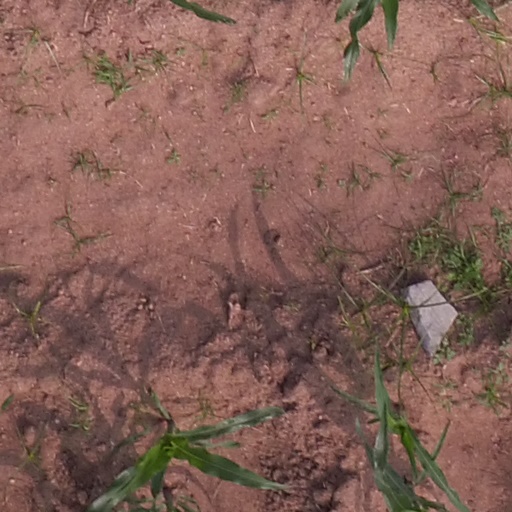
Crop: maize; corn